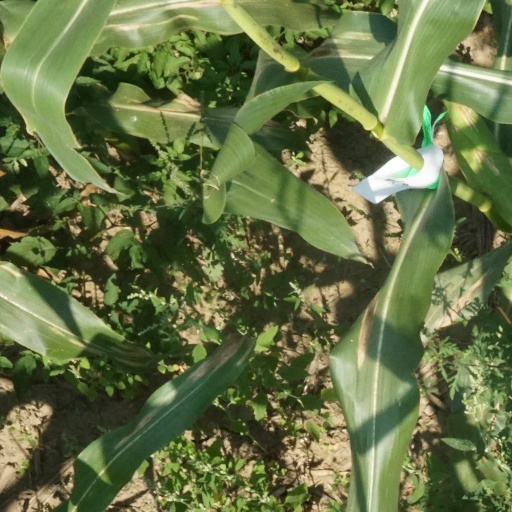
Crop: maize; corn